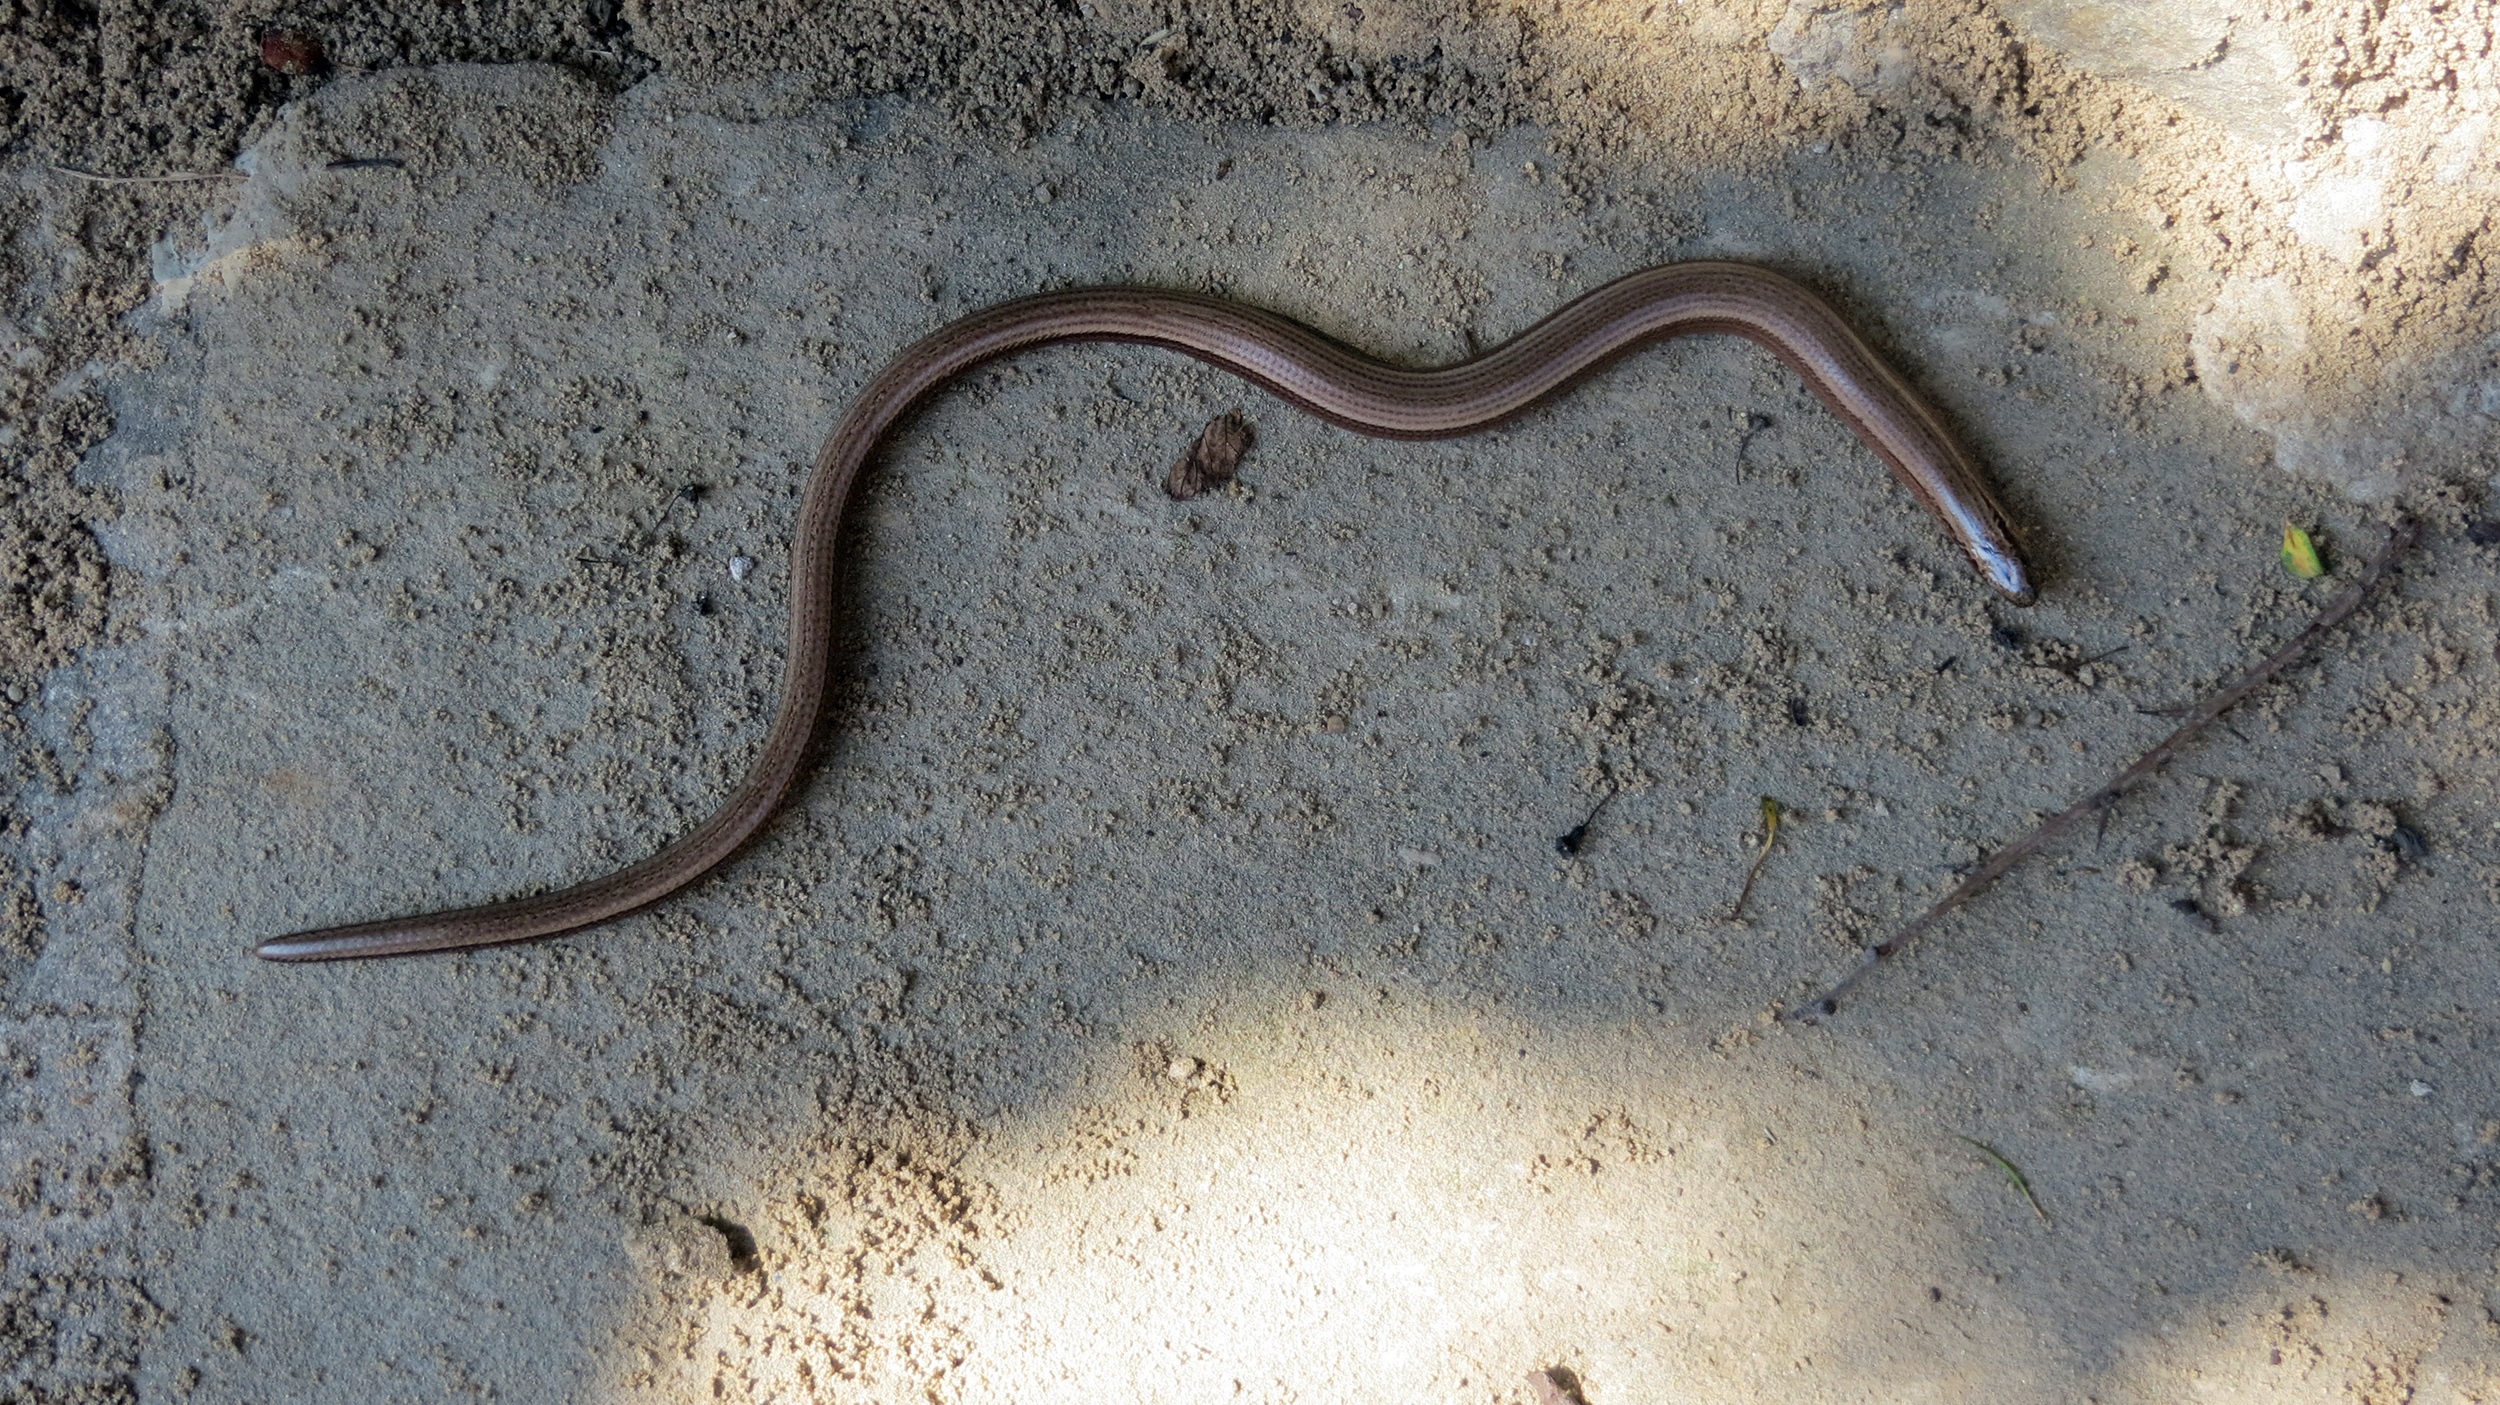
sand, animal, soil, reptile, fauna, lizard, snake, vertebrate, shiny, insect eater, sidewinder, slow worm, scaled reptile